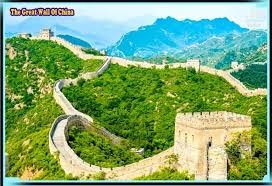
Landmark: Great Wall of China